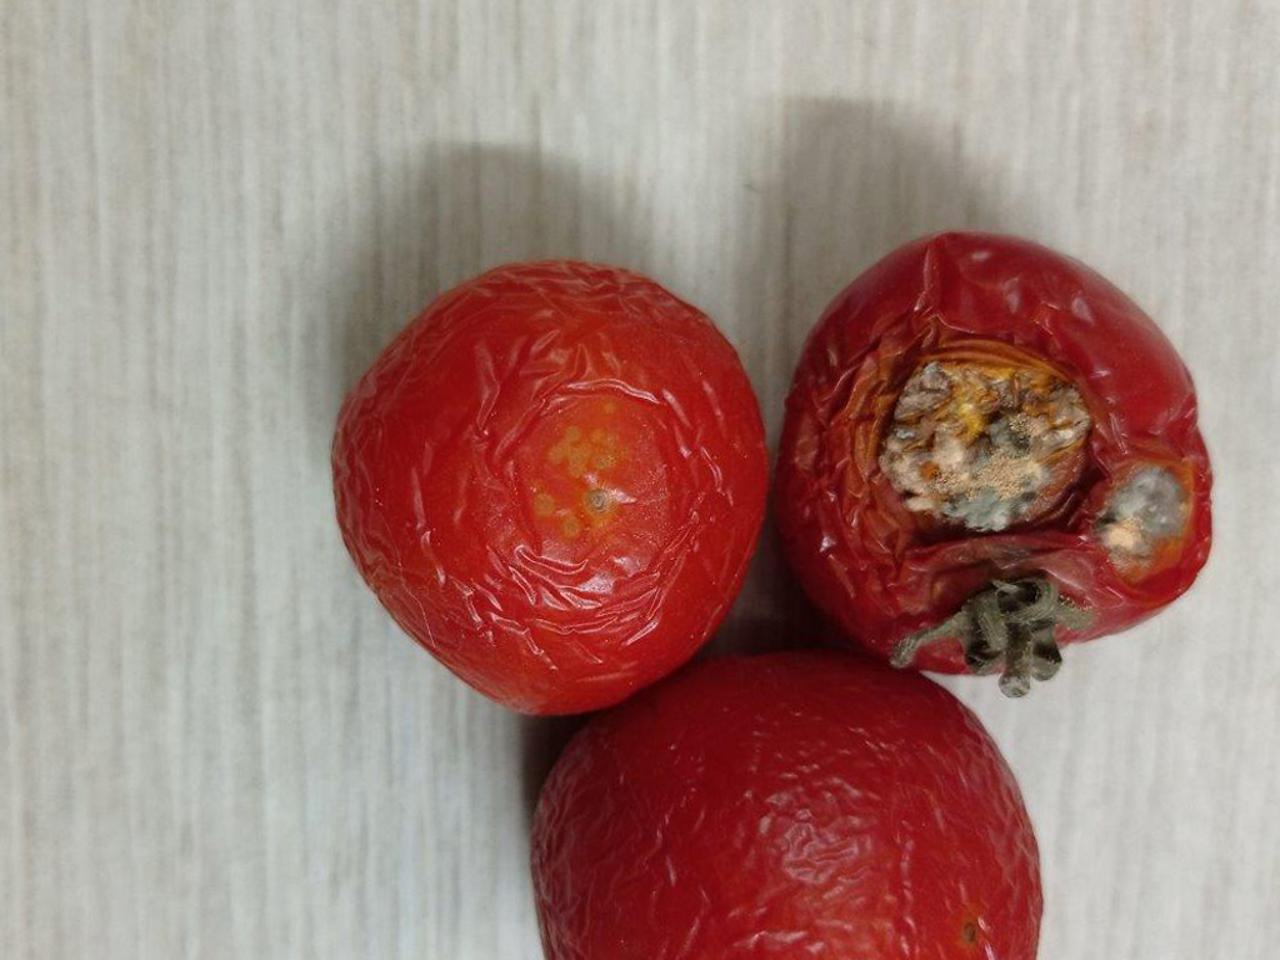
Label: Rotten